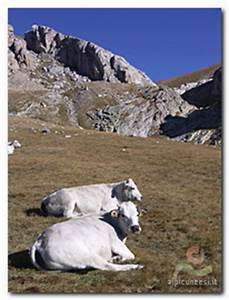
Label: mucca